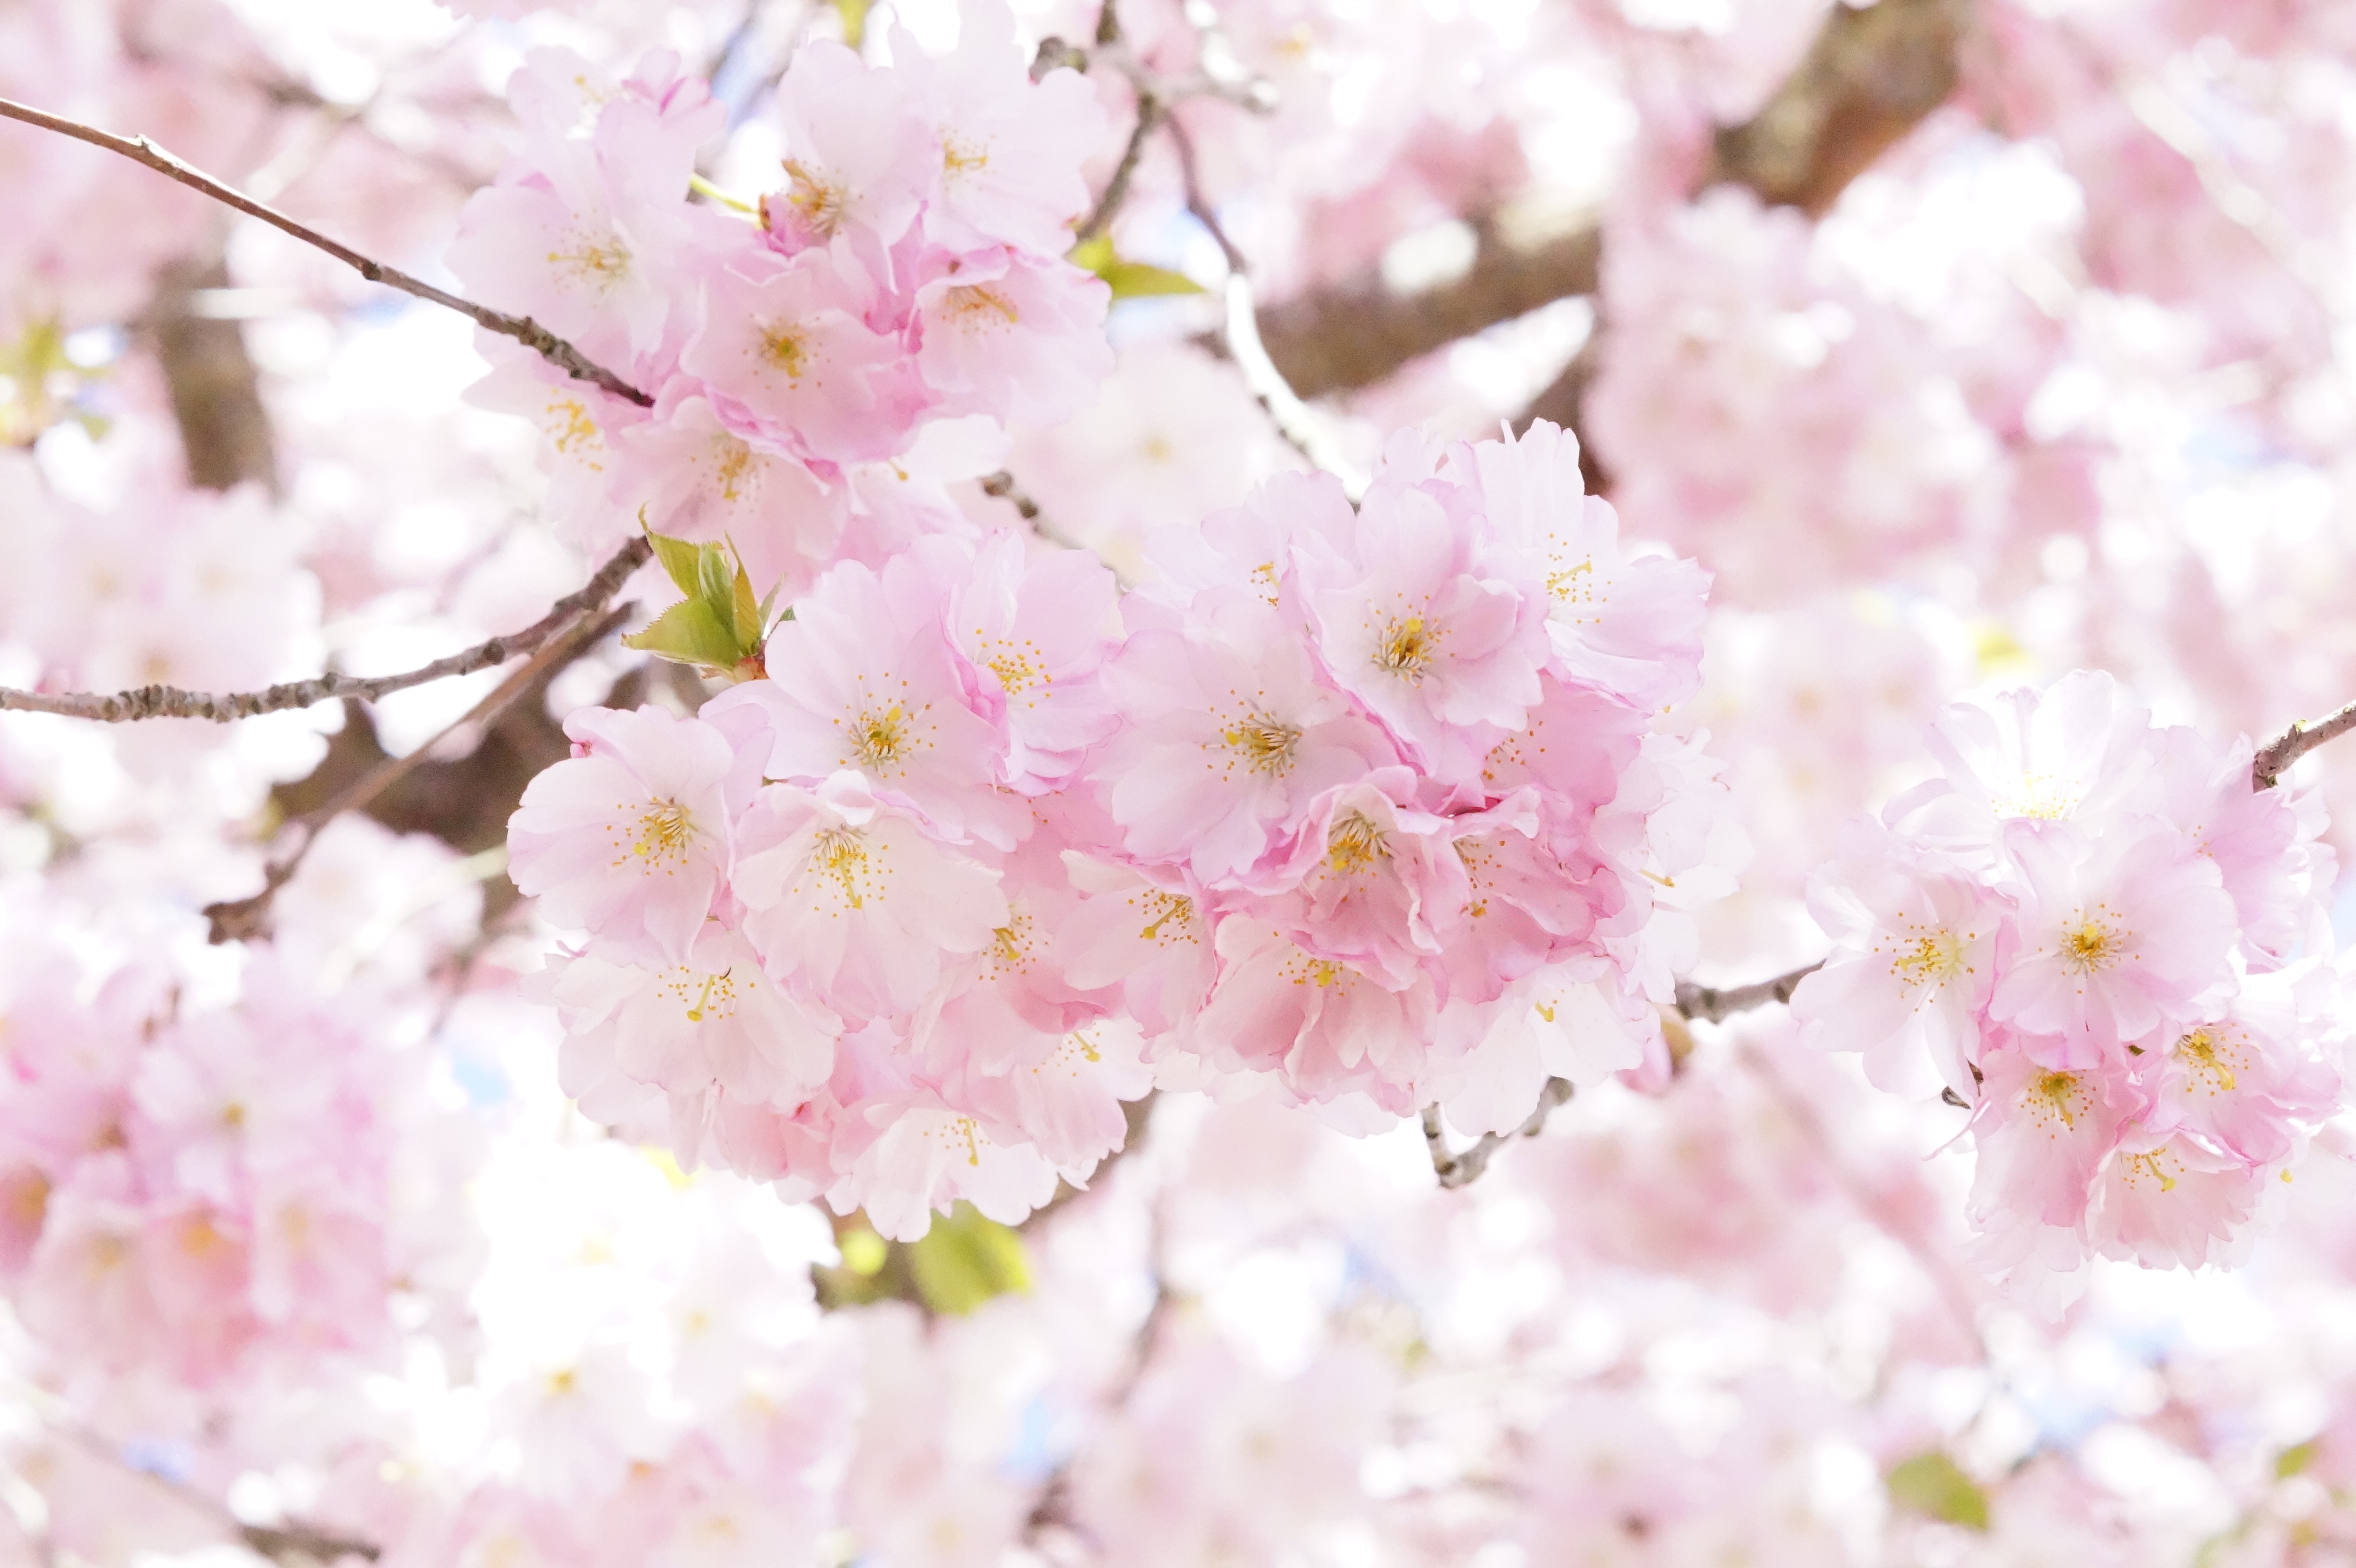
tree, branch, blossom, plant, sweet, flower, petal, bloom, food, spring, produce, lush, romance, romantic, pink, cherry blossom, flowers, beauty, japanese cherry trees, wonderful, bl tenmeer, flower tree, flowering plant, japanese cherry, herrlich, overflowing, blossom branches, japanese flowering cherry, ornamental cherry, land plant